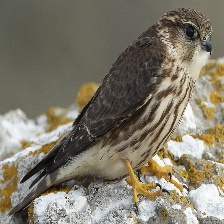
Species: MERLIN
Scientific name: FALCO COLUMBARIUS